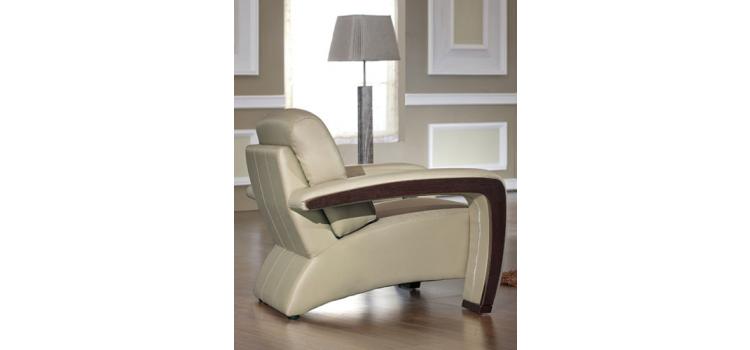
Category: sofa